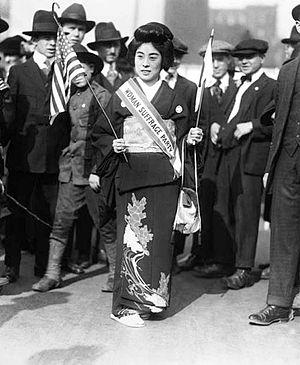
Komako Kimura, également appelée Komaku Kimura ou Komago Kimura dans la presse américaine, est une suffragette japonaise, également actrice, danseuse, directrice de théâtre, et éditrice de magazines avant la seconde Guerre Mondiale.